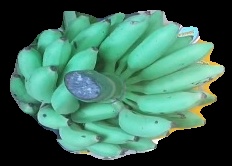
Variety: elakki-bale
Grade: grade2